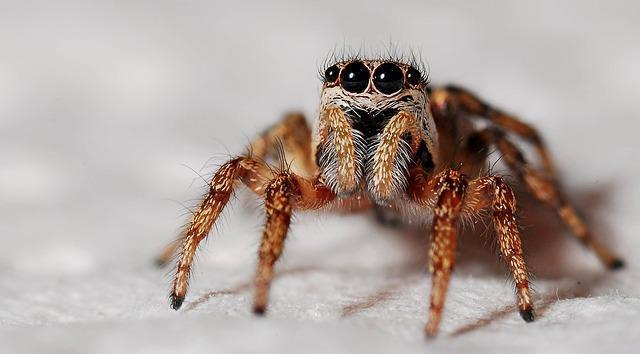
spider